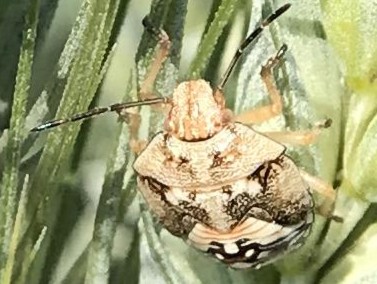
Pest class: stink_bug